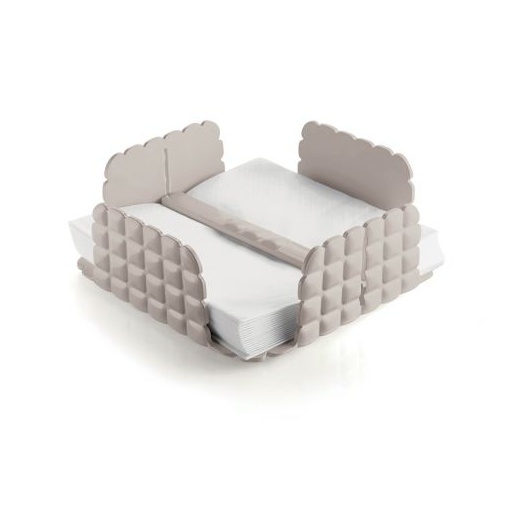
Portatovaglioli Orizzontale Tiffany Tortora
Brand: Iperbriko
Category: Home & Garden > Kitchen & Dining > Kitchen Tools & Utensils > Kitchen Organizers > Napkin Holders & Dispensers > Napkin Holders